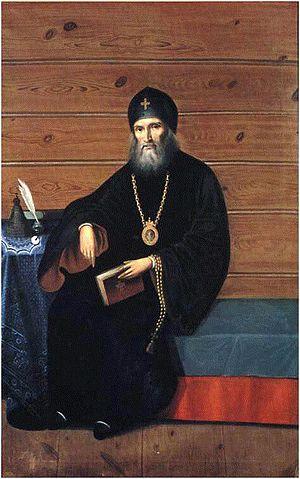
Philarète fut métropolite de Moscou de 1826 à 1867. Il a été canonisé en 1994.